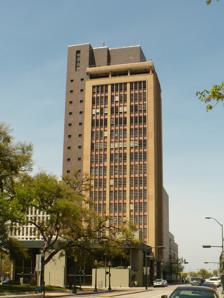
Building: Waterman–Smith Building
Country: United States of America
Year built: 1947
Office in Alabama, United States Waterman-Smith Building General information Type Office Location 61 Saint Joseph Street, Mobile, Alabama , United States Coordinates 30°41′35.2″N 88°2′32.51″W / 30.693111°N 88.0423639°W / 30.693111; -88.0423639 Completed 1947 Opening 1947 Owner Waterman-Smith I LLC Height Roof 230 feet (70 m) Technical details Floor count 16 Lifts/elevators 4 Design and construction Architect(s) Platt Roberts & Associates Developer Waterman Steamship Company References The Waterman-Smith Building (formerly known as the Waterman Building , the Southtrust Bank Building , the Wells-Fargo Building , and the Wachovia Building ) is a high-rise in the U.S. city of Mobile , Alabama . It was built by the Waterman Steamship Corporation in 1947, and rises 230 feet (70 m) and 16 stories. The Waterman-Smith Building is the 7th-tallest building in Mobile , and is an example of early modern architecture . Completed in 1947, it was the only high-rise to be constructed in the city from the 1929 completion of the Regions Bank Building to 1965, when the GM Building was completed. It was constructed on the site of the Bienville Hotel, a low-rise seven-story hotel. At the time of construction, the building was referred to as the turning point when the city entered the modern age, and cost $5 million (equivalent to $68,226,528 in 2023). The Waterman Steamship Corporation, after becoming the largest privately owned steamship firm in the world, was purchased by McLean Securities Corporation in May 1955. The building was renamed "The Roberts Building" in honor of former Waterman chairman E.A. Roberts, who remained involved with McLean for decades afterwards.  The Roberts Building sold to Commercial Guaranty Banking Company in 1973. The structure housed the Waterman Globe , a 12-foot (4 m) diameter sphere created by Rand McNally that depicts the world with the political boundaries of the 1940s. The globe was a local attraction but was removed from the building in 1973 and deconstructed. It was later restored and moved to the University of South Alabama 's Mitchell Center in 1999. In 2017, the building was sold to Waterman-Smith I, LLC for $2.35 million. See also List of tallest buildings in Mobile References